Veracruz (city)

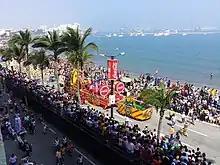
The parade

Like the majority of the coastal part of the state of Veracruz and southern parts of Tamaulipas, the city of Veracruz has a tropical savanna climate (Koppen: "Aw"). The wet season typically lasts from June to October, when a vast majority of the yearly precipitation falls. Large tropical thunderstorms occur nearly daily in the late afternoon, originating in the moist atmosphere above the Gulf of Mexico. The wet season has slightly hotter temperatures and is more humid than other seasons; the dewpoint can easily exceed . It has fewer foggy days than the dry season (averaging around 4-7 foggy days).